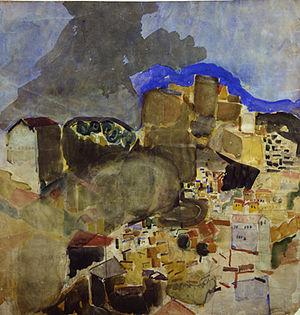
Joseph Zaritsky, est un peintre israélien. Il est l'un des représentants majeurs de l'art moderne israélien et l'un des fondateurs du mouvement « Nouveaux Horizons » créé en 1948. Il a obtenu en 1959 le Prix Israël pour son travail de peintre, d'aquarelliste et de dessinateur.